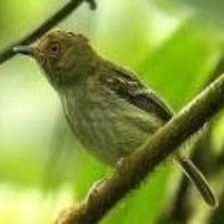
Species: COLLARED CRESCENTCHEST
Scientific name: MELANOPAREIA TORQUATA